List of One Tree Hill characters

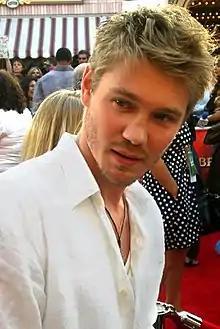
Chad Michael Murray played the central character of the show during the first six Seasons and for one episode in the ninth and final season.

Portrayed by Chad Michael Murray from Season 1 through 6, Lucas Eugene Scott is Haley's best friend and Nathan's half-brother. He was the heart of the show while in Tree Hill. He and Nathan started on bad terms but later become close brothers. He was a star on the high school basketball team, but had to quit after he found out he had a genetic heart problem, inherited from his father, seeing his dream of becoming a professional player vanish, but being able to focus on writing and his second dream: becoming an author. In high school, he was involved in a complicated love triangle with Brooke and Peyton, whom he eventually realized was the one for him all along (although he had actually loved her since childhood). About one year after graduation, Peyton temporarily turned down his marriage proposal because she thought it was too early, causing them to break up. Just over another year later, heartbroken and having lost every hope of getting back together with Peyton after a failed attempt to reconcile with her, he began dating his book editor Lindsey. Then, Peyton's return to Tree Hill made Lindsey realize that Lucas was still and would always be in love with her, no matter what, and that she was just a rebound, prompting her to leave him at the altar after Lucas had ended up proposing to her out of fear of being rejected again by Peyton. Lucas tried to move on, but soon realized that he couldn't keep running away from his true feelings and living miserable, so he finally made amends with Peyton and the two got back together. Then, they became engaged and she moved in with him, leading them to reach an adult and definitive stability, and, after some time, they got married and also had a daughter, whom they called Sawyer Brooke Scott. After her birth, the newborn family left Tree Hill for good. Lucas then returned in Season 9 to help Haley deal with Nathan's disappearance by taking care of his nephew and niece.